Fad diet

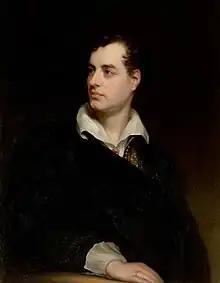
Lord Byron tried all kinds of fad diets, and devised one, the "vinegar and water diet" in the 1820s.

Lord Byron was obsessed with his appearance, as he had a "morbid propensity to fatten". He tried several diets, such as his favorite meal of biscuits and soda water, and others which he devised, such as the "vinegar and water diet" in the 1820s, which was very popular at the time, and involved drinking water with apple cider vinegar. He would cycle perpetually between self starvation, measurements, and binge eating. His influence was such that he was accused of encouraging melancholia and emotional volatility on Romantic youth, making girls "sicken and waste away". Indeed, according to Byron, "a woman should never be seen eating or drinking, unless it be lobster salad and champagne, the only truly feminine and becoming viands". His views on women's diets and appearances worried his contemporaries, such as the American physician George Miller Beard, who fretted that young ladies may live their growing girlhood in semi-starvation because of their fears of "incurring the horror of disciples of Lord Byron".